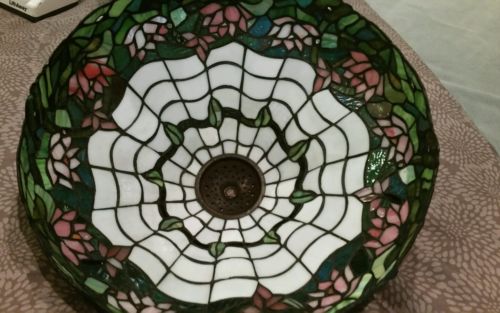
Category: lamp